Australian Eight Ball Federation

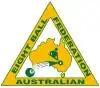

The Australian Eight Ball Federation (or Eight Ball Federation Incorporated), formed in 1983 is the governing body in Australia for the sport of eight-ball pool, a cue sport also standardised under the name "blackball", and distinct from the American-style game of eight-ball, itself subject to international competition.